Edmund Jankowski

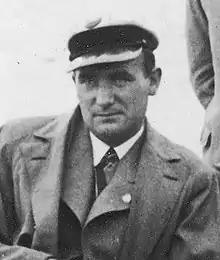
Jankowski in 1935

Edmund Bernard Jankowski (28 August 1903 – 1 November 1939) was a Polish rower who competed in the 1928 Summer Olympics.